Rennweg am Katschberg

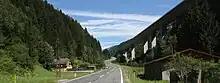
Katschberg pass road and Tauern Autobahn viaduct

Rennweg is located in the Katsch Valley ("Katschtal") between the Hohe Tauern range in the west and the Gurktal Alps (Nock Mountains) in the east, along the upper part of the Lieser River, a left tributary of the Drava. In the north runs the main chain of the Alps, with the Katschberg Pass mountain area considered one of the largest skiing resorts in Carinthia, bringing much of Rennweg's reputation. It is located on the "Katschberg Straße (B99)" highway connecting Carinthia with the state of Salzburg, with access to the parallel Tauern Autobahn (A 10) and the Katschberg Tunnel.